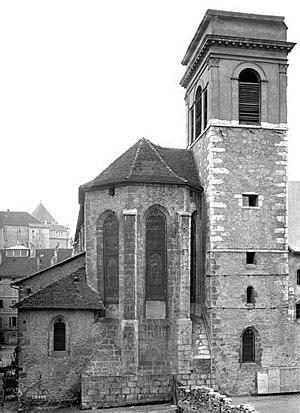
Clocher de la cathédrale Saint-Pierre d'Annecy. Photographie de Séraphin-Médéric Mieusement.
La cathédrale Saint-Pierre-aux-Liens est la cathédrale catholique d'Annecy, dans le département de Haute-Savoie et siège du diocèse d'Annecy. Elle a été classée monument historique par arrêté du 30 octobre 1906.